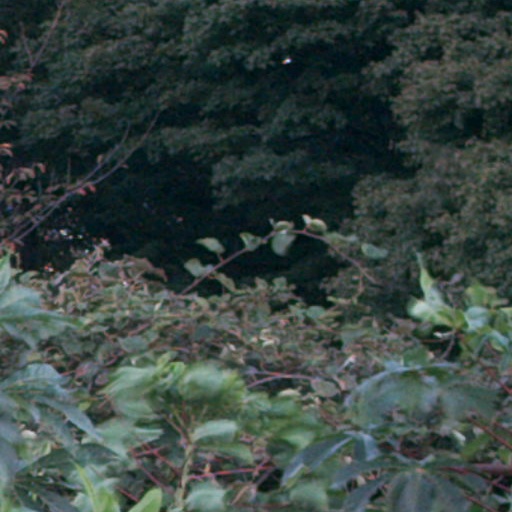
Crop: cassava